Pietro Scarpini

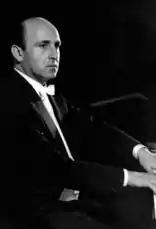
Pietro Scarpini

Pietro Scarpini (Roma, 6 April 1911 – Firenze, 27 November 1997) was an Italian classical pianist, harpsichordist, composer and conductor, who had an international performing career as a pianist from the late 1930s to the late 1960s. He was particularly known for interpreting 20th-century repertoire, including Schoenberg's "Pierrot lunaire" and Busoni's "vast and fiendishly difficult" Piano Concerto.